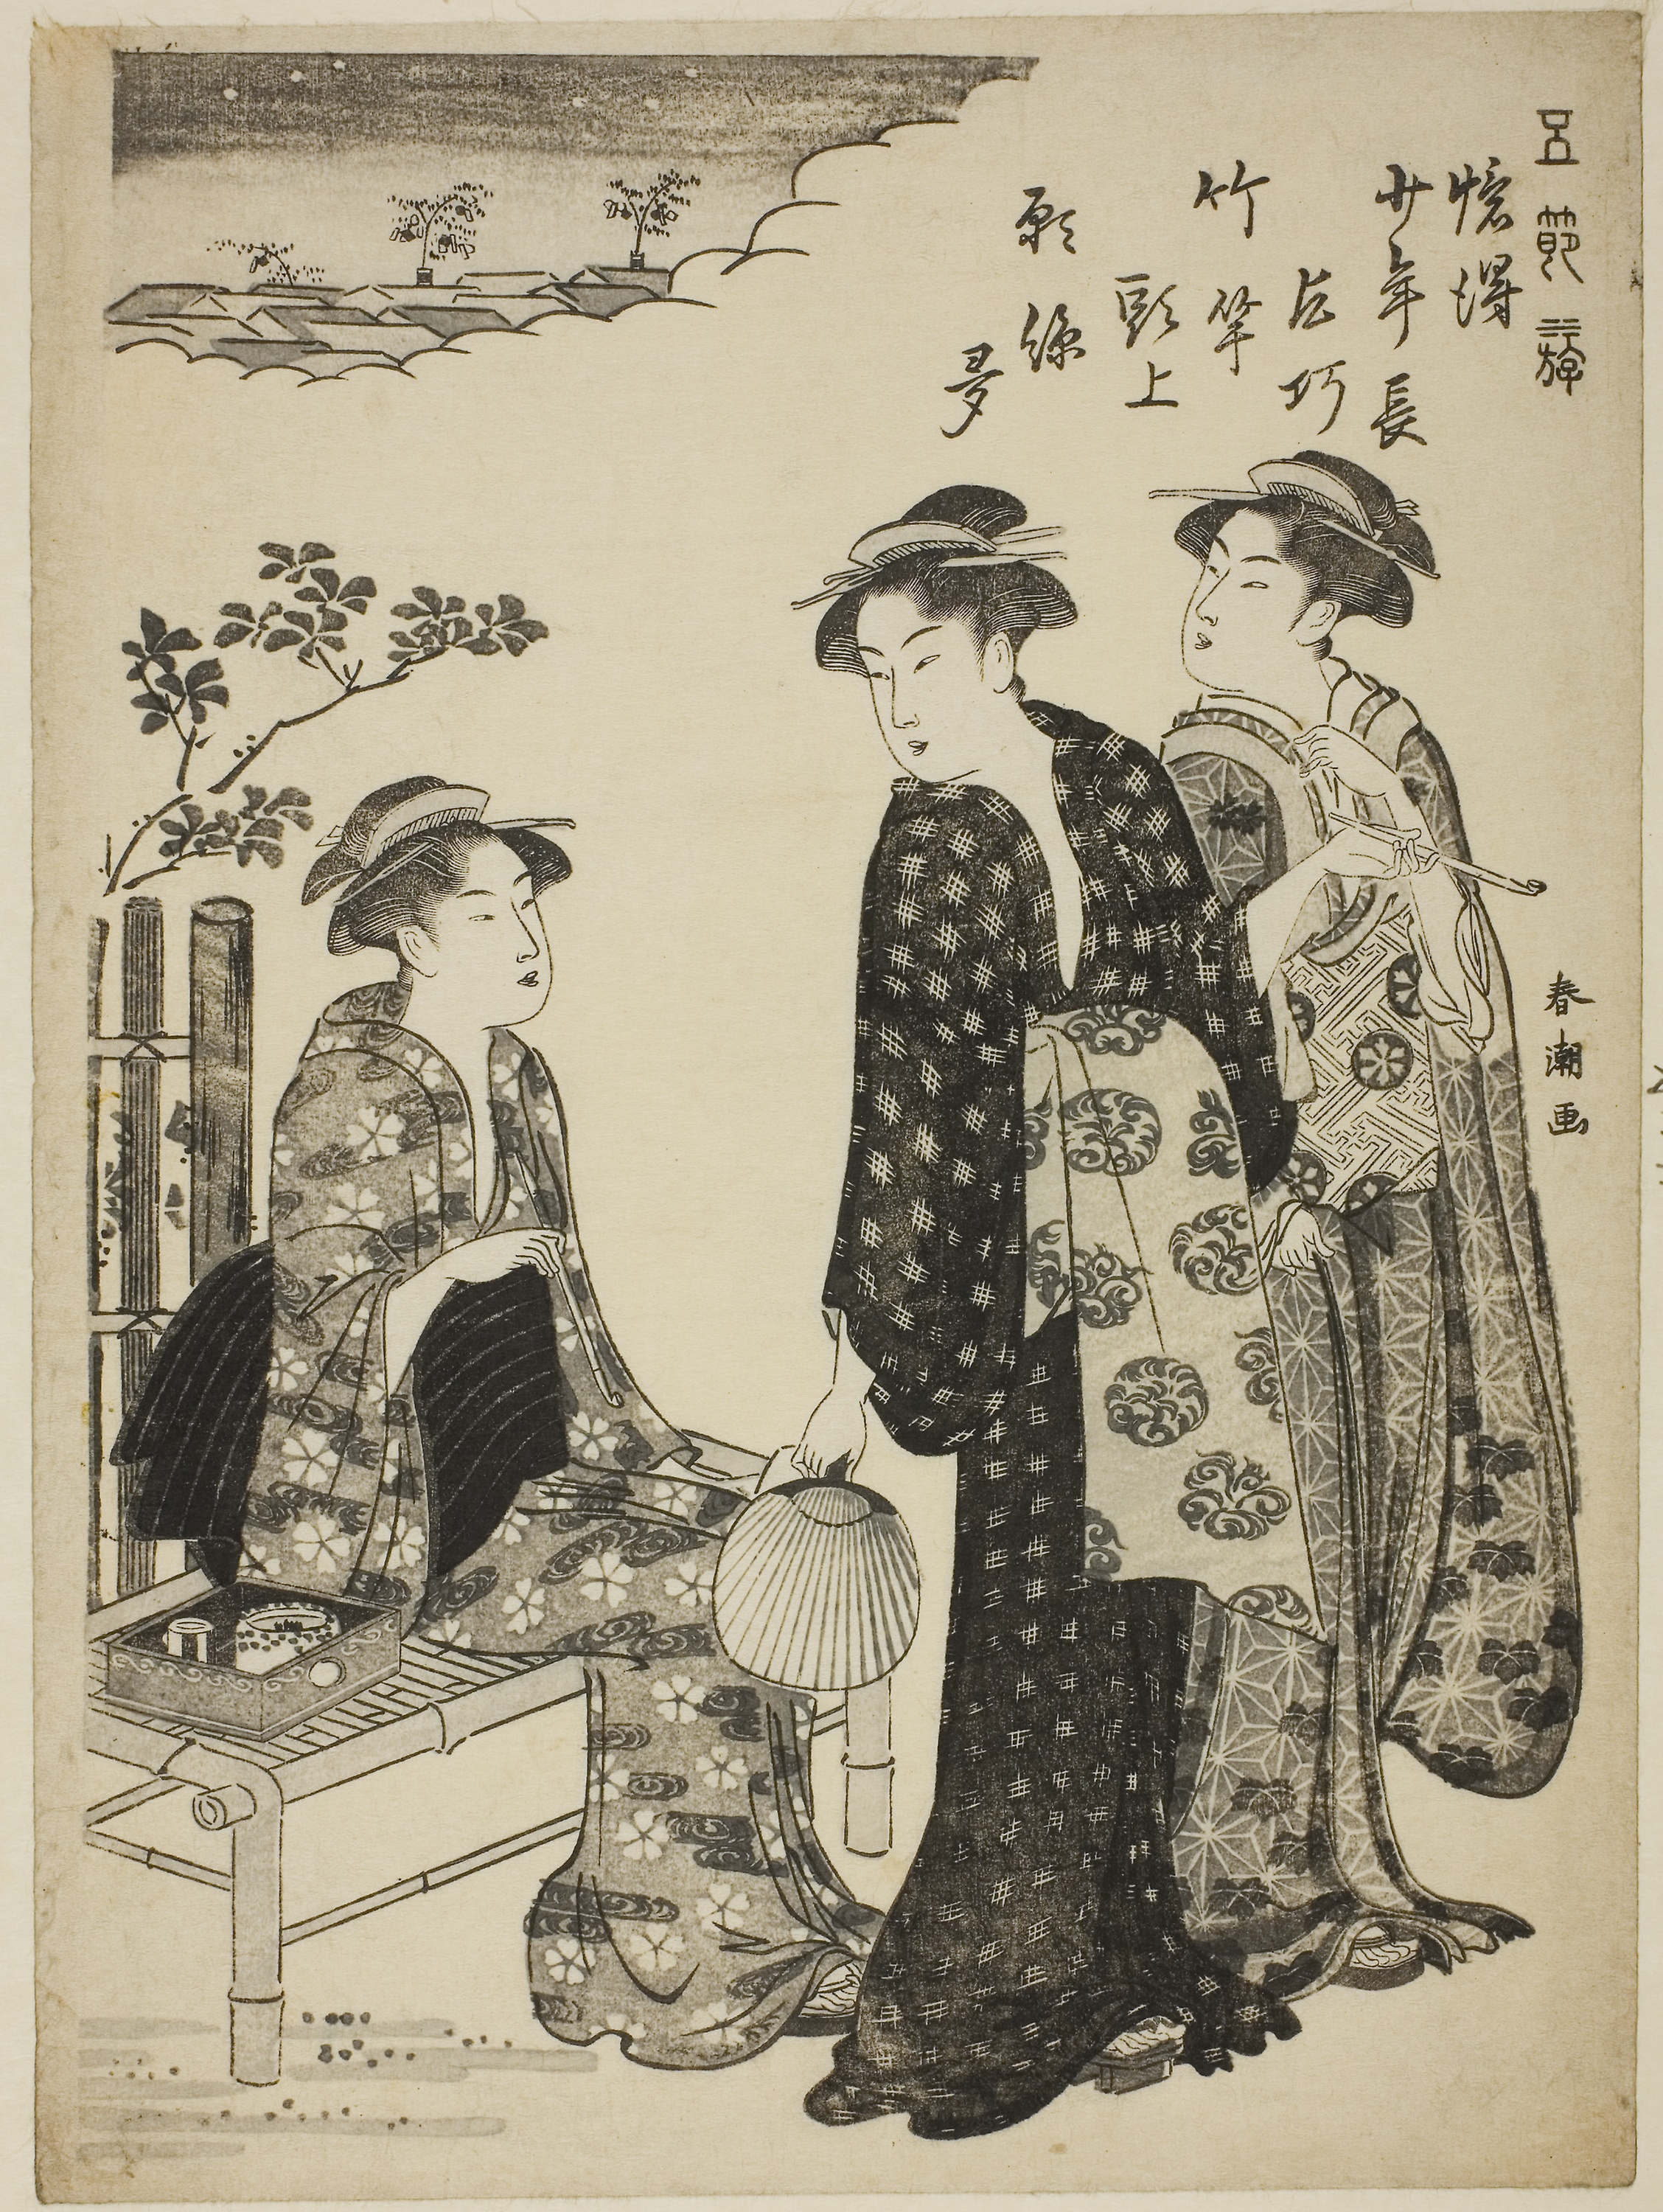
clothing, woman, vintage clothing, standing, art, design, illustration, costume design, pattern, history